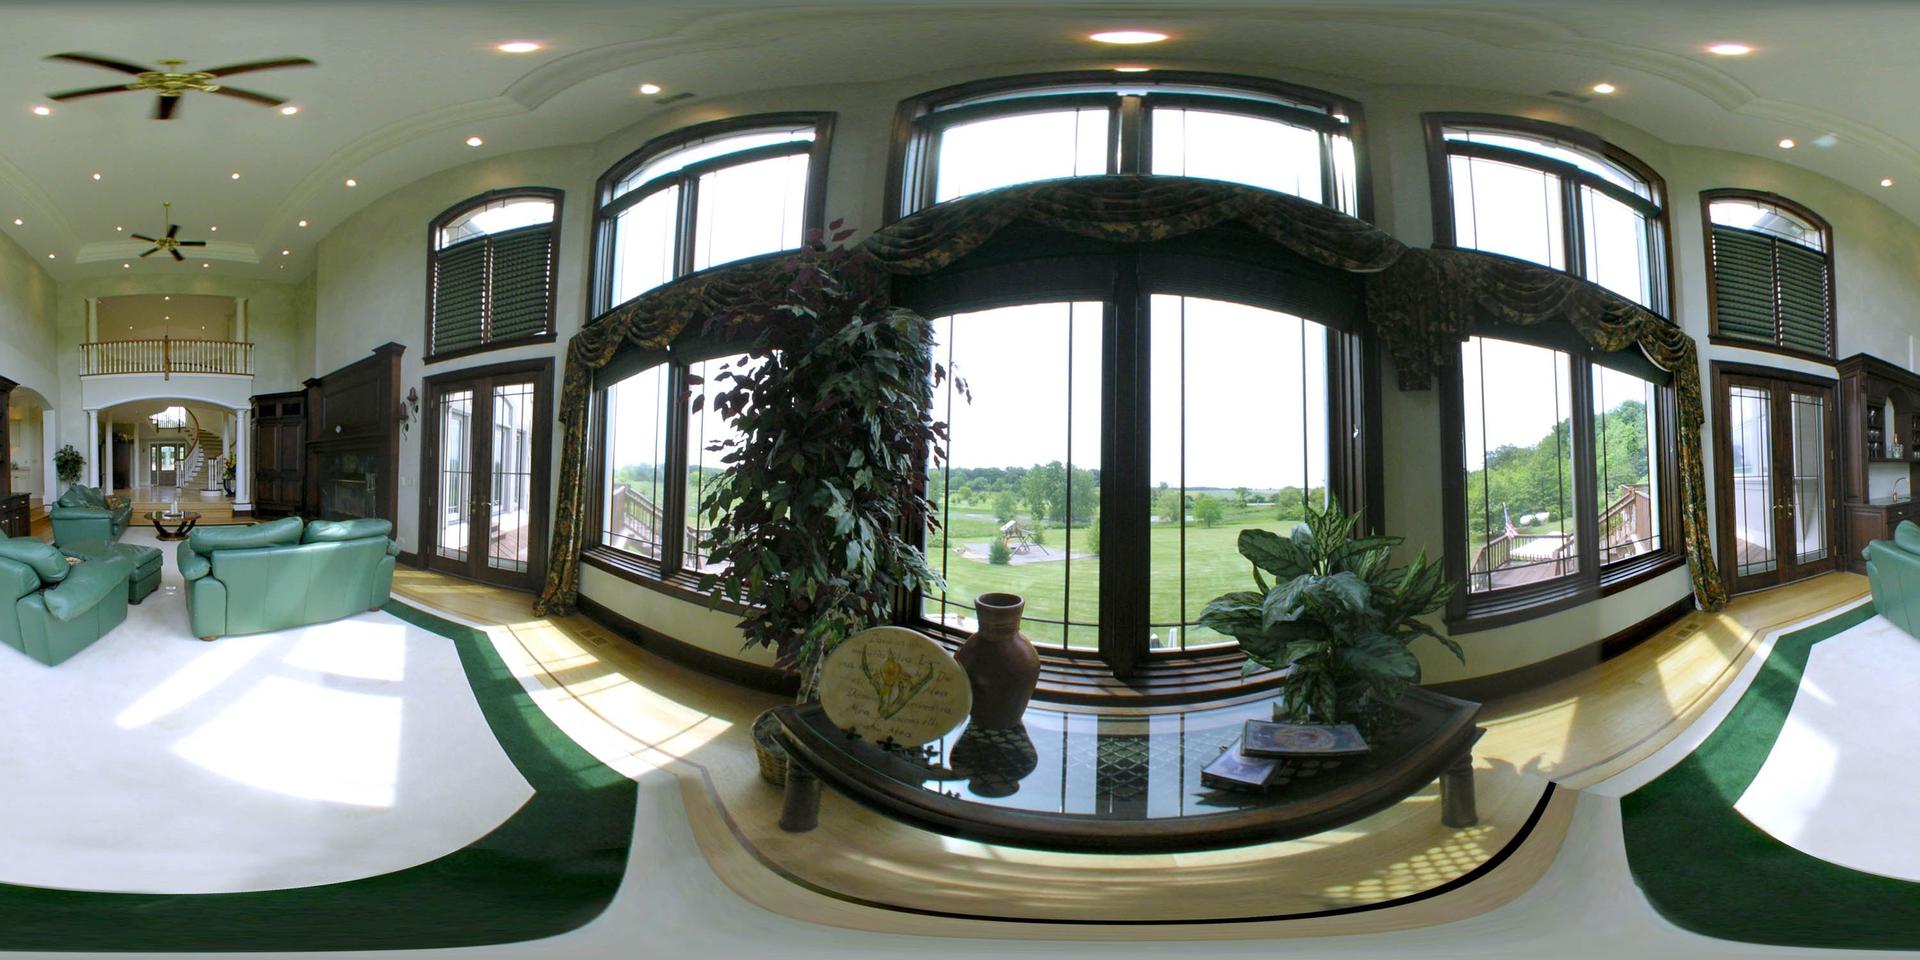
Referred object: the brown vase on the table

Referred object: turn slightly right to face the potted plant on the table by the window

Referred object: the brown vase opposite the green sofa